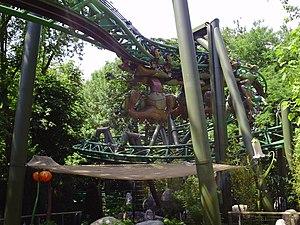
Arthur sont des montagnes russes en métal du parc allemand Europa-Park. Née de la collaboration entre la famille Mack, à la tête du parc et Luc Besson, l'attraction a été créée par l'architecte Frédéric Pastuszak, cette attraction est basée sur le thème des films Arthur et les Minimoys. Son ouverture officielle s'est déroulée fin juillet 2014.
Sochi Park Adventureland ouvert au public en février
Europa-Park est un parc d'attractions à thèmes et un complexe de loisirs situé à Rust en Allemagne, entre les villes de Fribourg-en-Brisgau et Strasbourg. Fondé par la famille Mack, il a été inauguré le 12 juillet 1975.